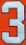
Number: 3